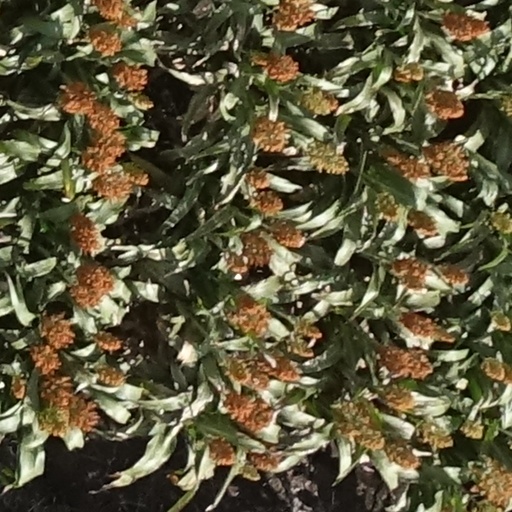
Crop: sorghum